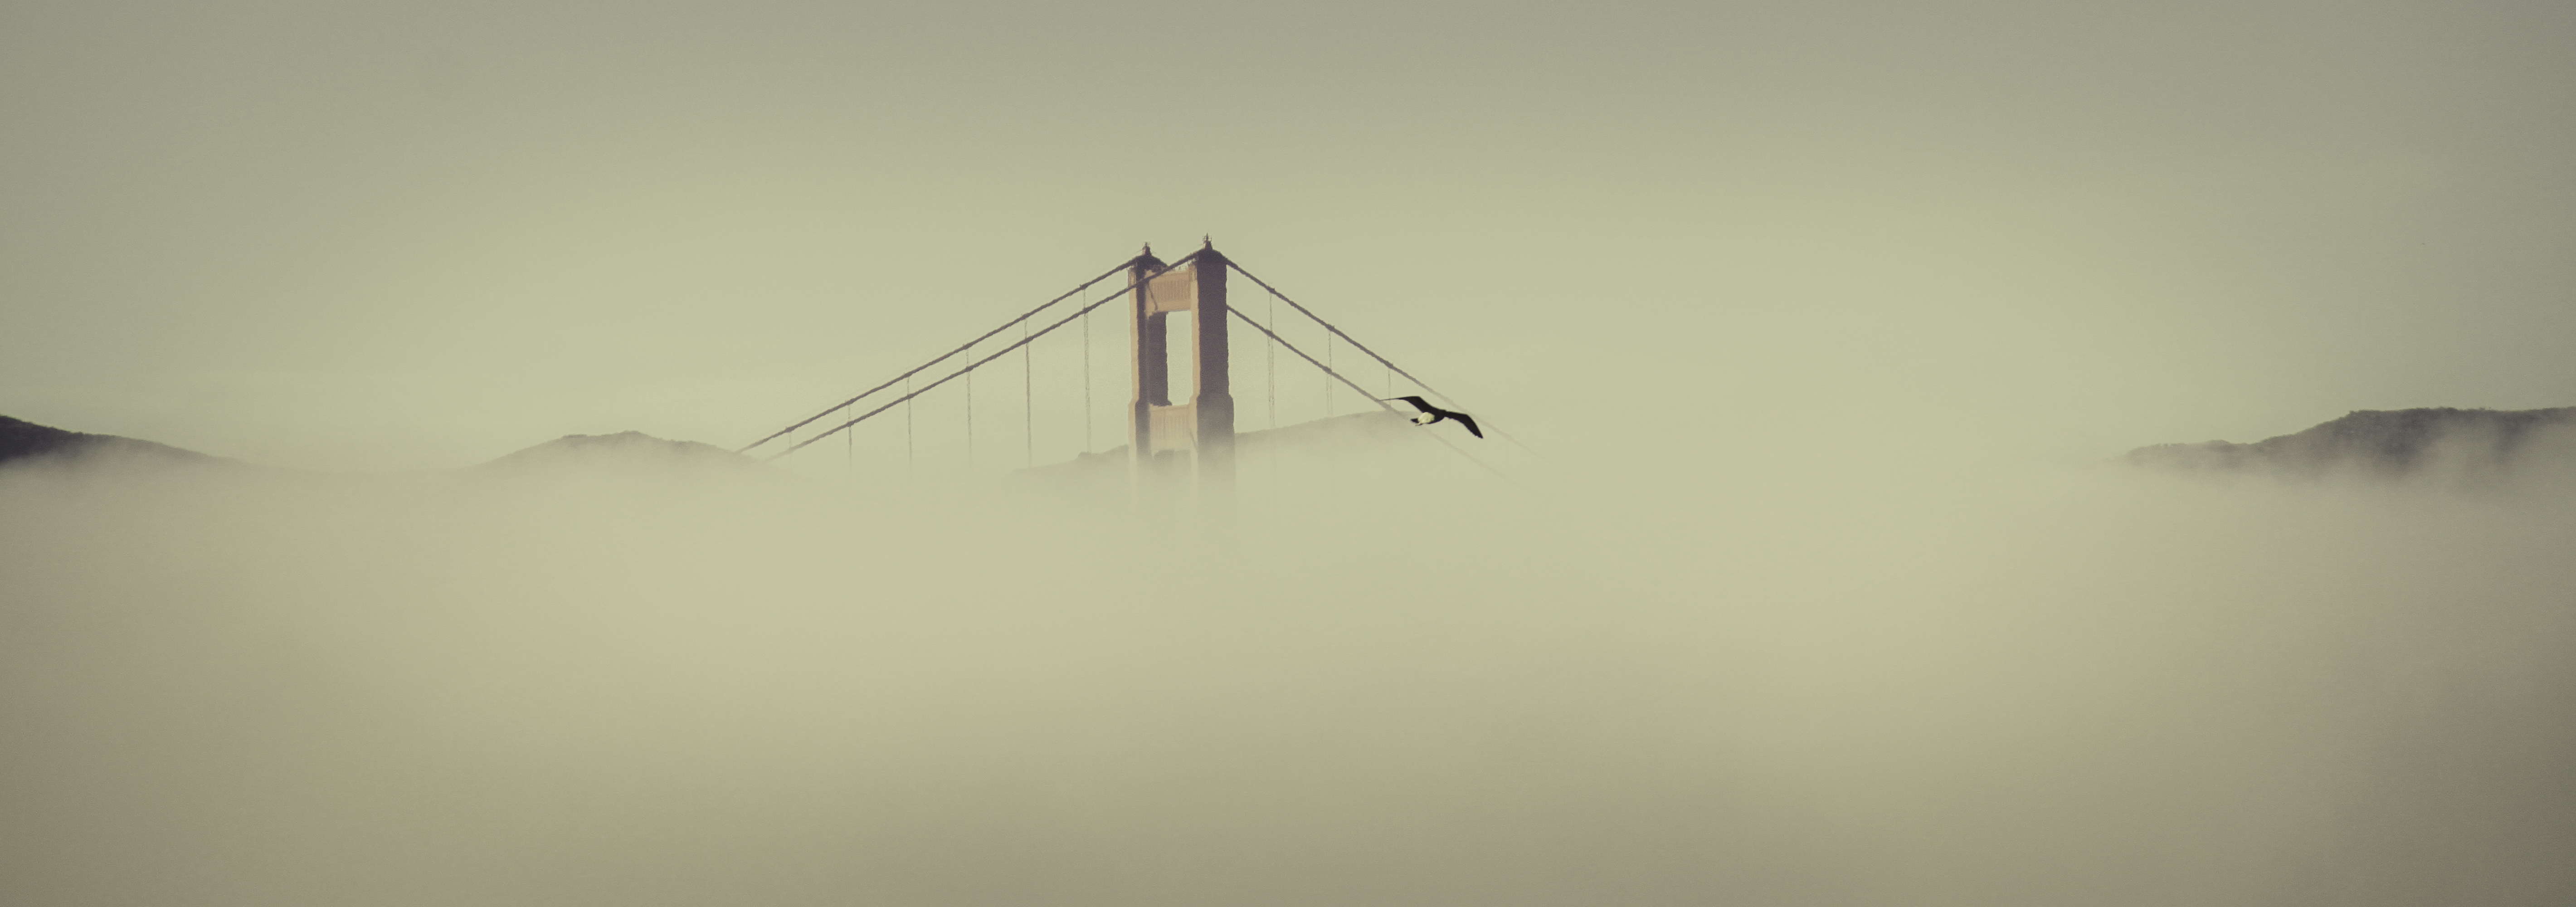
wing, fog, mist, bridge, morning, wind, seagull, photo, line, canon, weather, usa, haze, california, sanfrancisco, goldengate, photoshop, estadosunidos, 6d, lightroom, foto, argentina, us, shape, 60d, canonef50mmf14usm, canoneos6d, canonlens, bayarea, rodrigoparedes, buenosaires, 160378, www160378com, sanfranciso, canoneos60d, canoneosrebelt1, canonef1635mmf28liiusm, canonef24105mmf4lisusm, atmospheric phenomenon, atmosphere of earth